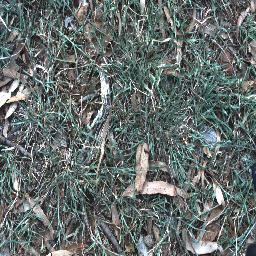
Label: negative